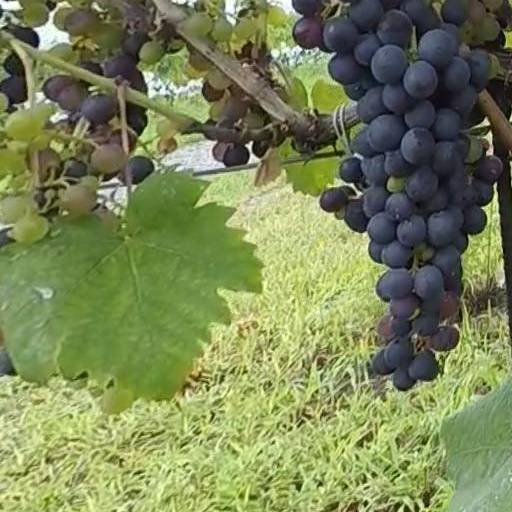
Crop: grape